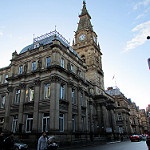
Label: buildings